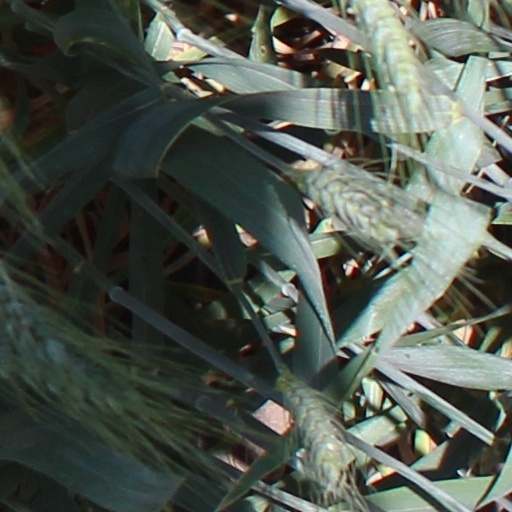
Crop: wheat